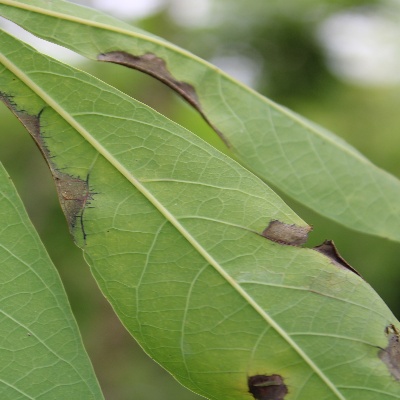
Crop: Cassava
Condition: bacterial blight